Kia Joorabchian

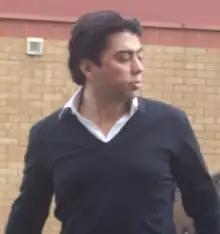
Joorabchian in 2009

Kiavash Joorabchian is an Iranian-born British-educated businessman largely involved in association football.